10 Gigabit Ethernet

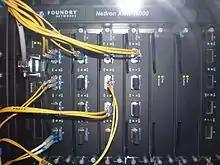
A Foundry Networks router with 10 Gigabit Ethernet optical interfaces (XFP transceiver). The yellow cables are single-mode duplex fiber optic connections.

There are two basic types of optical fiber used for 10 Gigabit Ethernet: single-mode (SMF) and multi-mode (MMF). In SMF light follows a single path through the fiber while in MMF it takes multiple paths resulting in differential mode delay (DMD). SMF is used for long-distance communication and MMF is used for distances of less than 300 m. SMF has a narrower core (8.3 μm) which requires a more precise termination and connection method. MMF has a wider core (50 or 62.5 μm). The advantage of MMF is that it can be driven by a low cost Vertical-cavity surface-emitting laser (VCSEL) for short distances, and multi-mode connectors are cheaper and easier to terminate reliably in the field. The advantage of SMF is that it can work over longer distances.